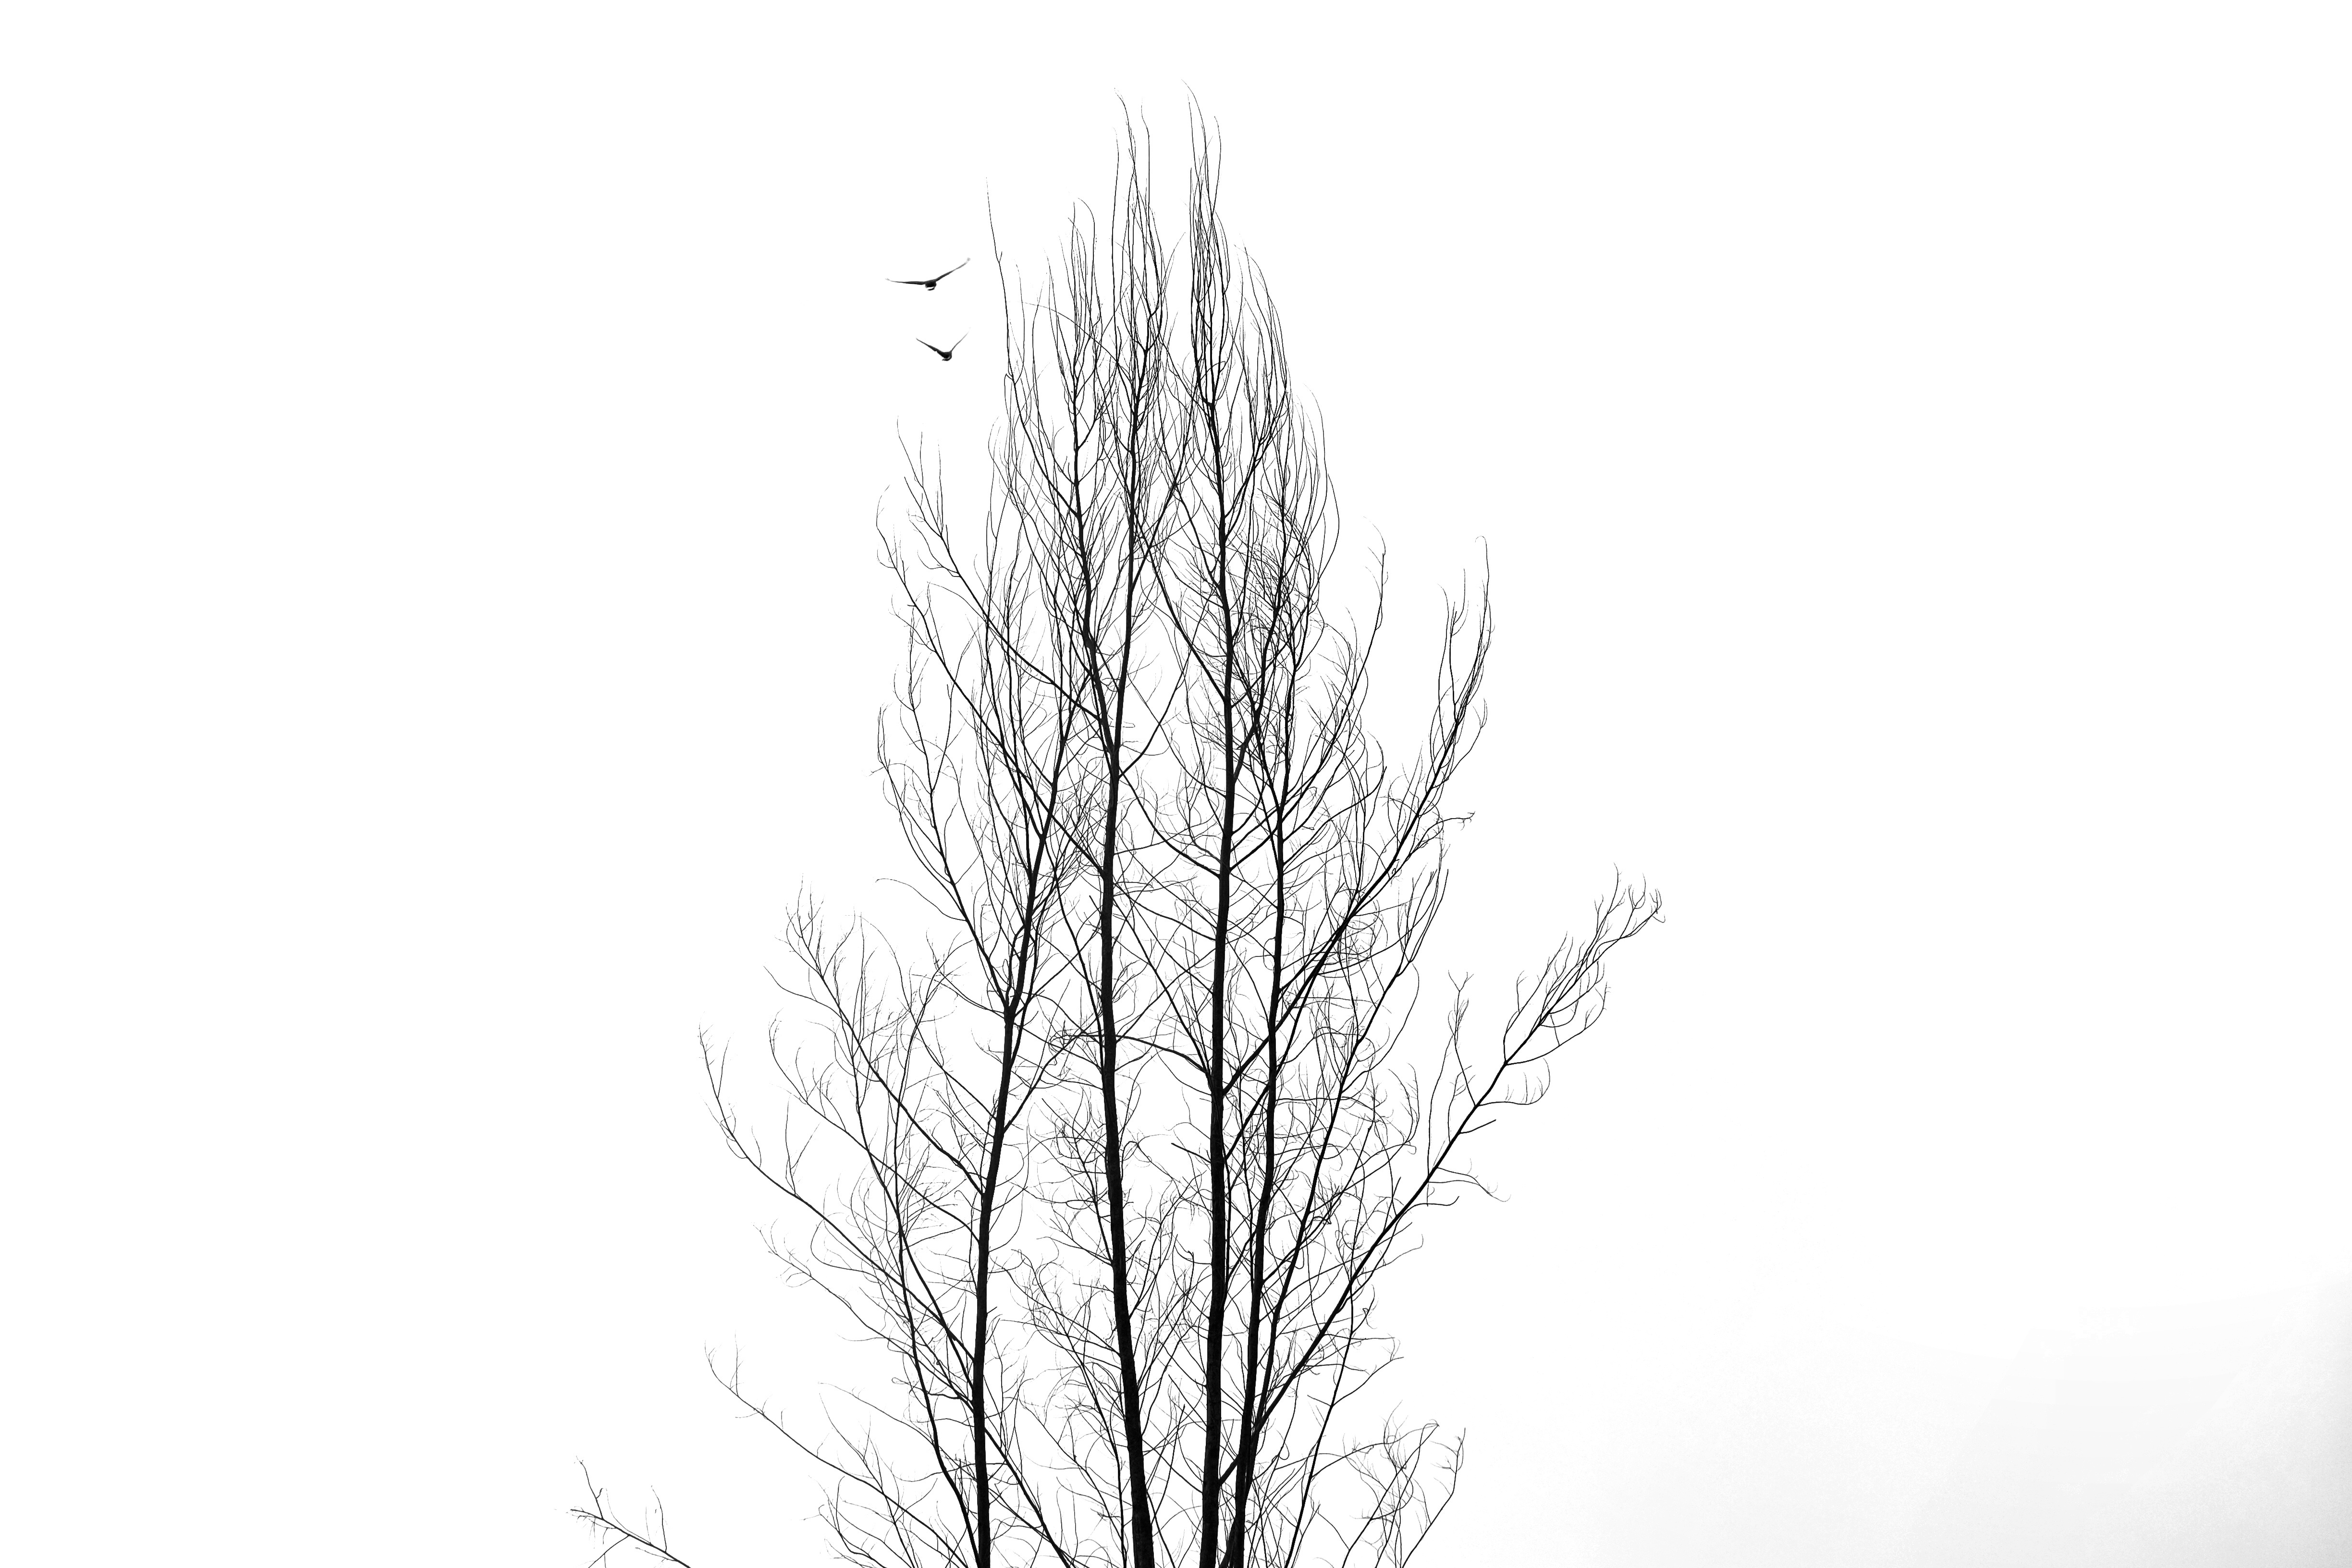
tree, grass, branch, black and white, plant, line, monochrome, twig, sketch, drawing, monochrome photography, grass family, woody plant